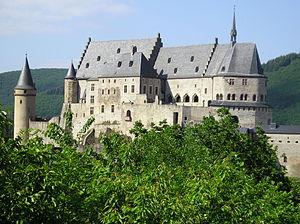
Le sentier de grande randonnée 5 relie la mer du Nord et la mer Méditerranée, soit 2 200 kilomètres de longueur.
Cet article présente la liste des villes du Luxembourg, par ordre alphabétique. Bien qu'étant des villes, elles ne constituent pas des espaces urbains et bien que techniquement leur statut soit différent de celui des communes, la différence est inexistante dans la pratique. De plus, à l'exception d'Esch-sur-Alzette, Differdange, Dudelange et Luxembourg-ville, elles sont pour la plupart des communes de moins de 10 000 habitants.
Le château de Vianden est un château fort situé au Luxembourg dans la ville de Vianden.